Geography of Finland

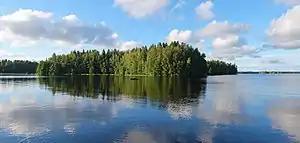
There are some 187,888 lakes in Finland larger than 500 square metres and 75,818 islands of over 0,5 km2 area.

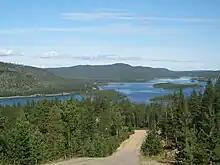
Lake Inari, Lapland

Except a few rivers along the coasts most rivers in Finland drain at some stage into one or more lakes. The drainage basins drain into various directions. Much of Finland drains into the Gulf of Bothnia including the country's largest and longest rivers, Kokemäenjoki and Kemijoki respectively. Finland's largest lake drains by Vuoksi River into Lake Ladoga in Russia. Upland Finland in the east drains east across Russian Republic of Karelia into the White Sea. In the northeast Lake Inari discharges by Paatsjoki into Barents Sea in the Arctic.